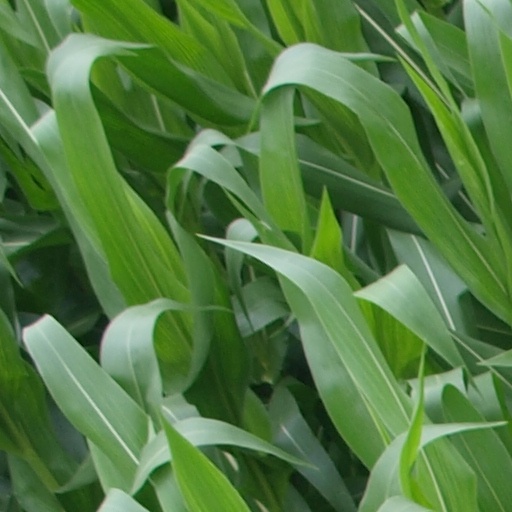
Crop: maize; corn